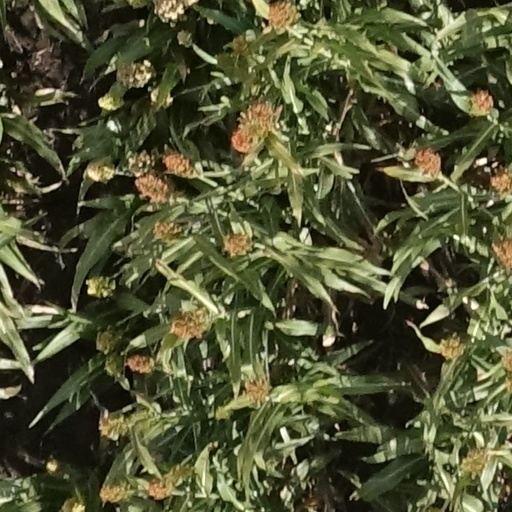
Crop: sorghum